Offida

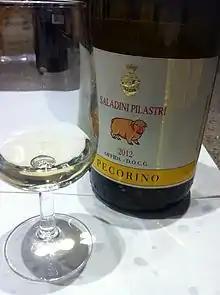
White wine from the Offida DOCG made from Pecorino

The area around Offida produces red, white and Vin Santo Italian DOC wine. The grapes are limited to a harvest yield of with the finished wines needing a minimum alcohol level of 12%. The reds are a blend of at least 85% Montepulciano with other local red varieties permitted up to 15%. There are two varietal white wines produced in the DOCG based on Pecorino and Passerina with the primary grape needing to compose of at least 85% of the wine and other local white varieties permitted up to 15%. The Vin Santo is based on Passerina and must be aged for at least three and half years before released.